Claude Clark

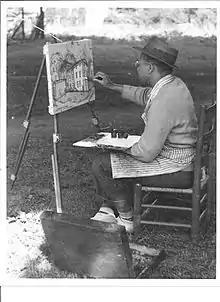
Claude Clark working with a palette knife.

Claude Clark attended high school in Philadelphia, Pennsylvania, graduating from Roxborough High School. From 1935 to 1939, Clark studied at the Philadelphia Museum School of Industrial Art (later the University of the Arts) on full scholarship. While studying there, he came across the work of Van Gogh. Van Gogh's style and method formed the basis of Clark's approach to drawing and painting, with thick creamy texture and loosely applied paint using a palette knife.